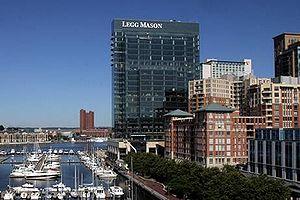
Legg Mason est une entreprise américaine de gestion d'actifs basée à Baltimore. Fondée en 1899, son siège social est situé au sein du Legg Mason Building, actuellement le plus haut gratte-ciel du Maryland avec une hauteur de 161 mètres.